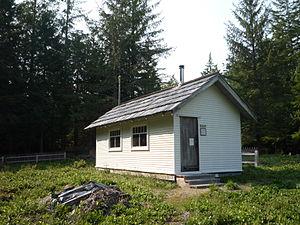
La Peter Roose Homestead est une exploitation agricole américaine située dans le comté de Clallam, dans l'État de Washington. Protégée au sein du parc national Olympique, elle est inscrite au Registre national des lieux historiques depuis le 13 juillet 2007.